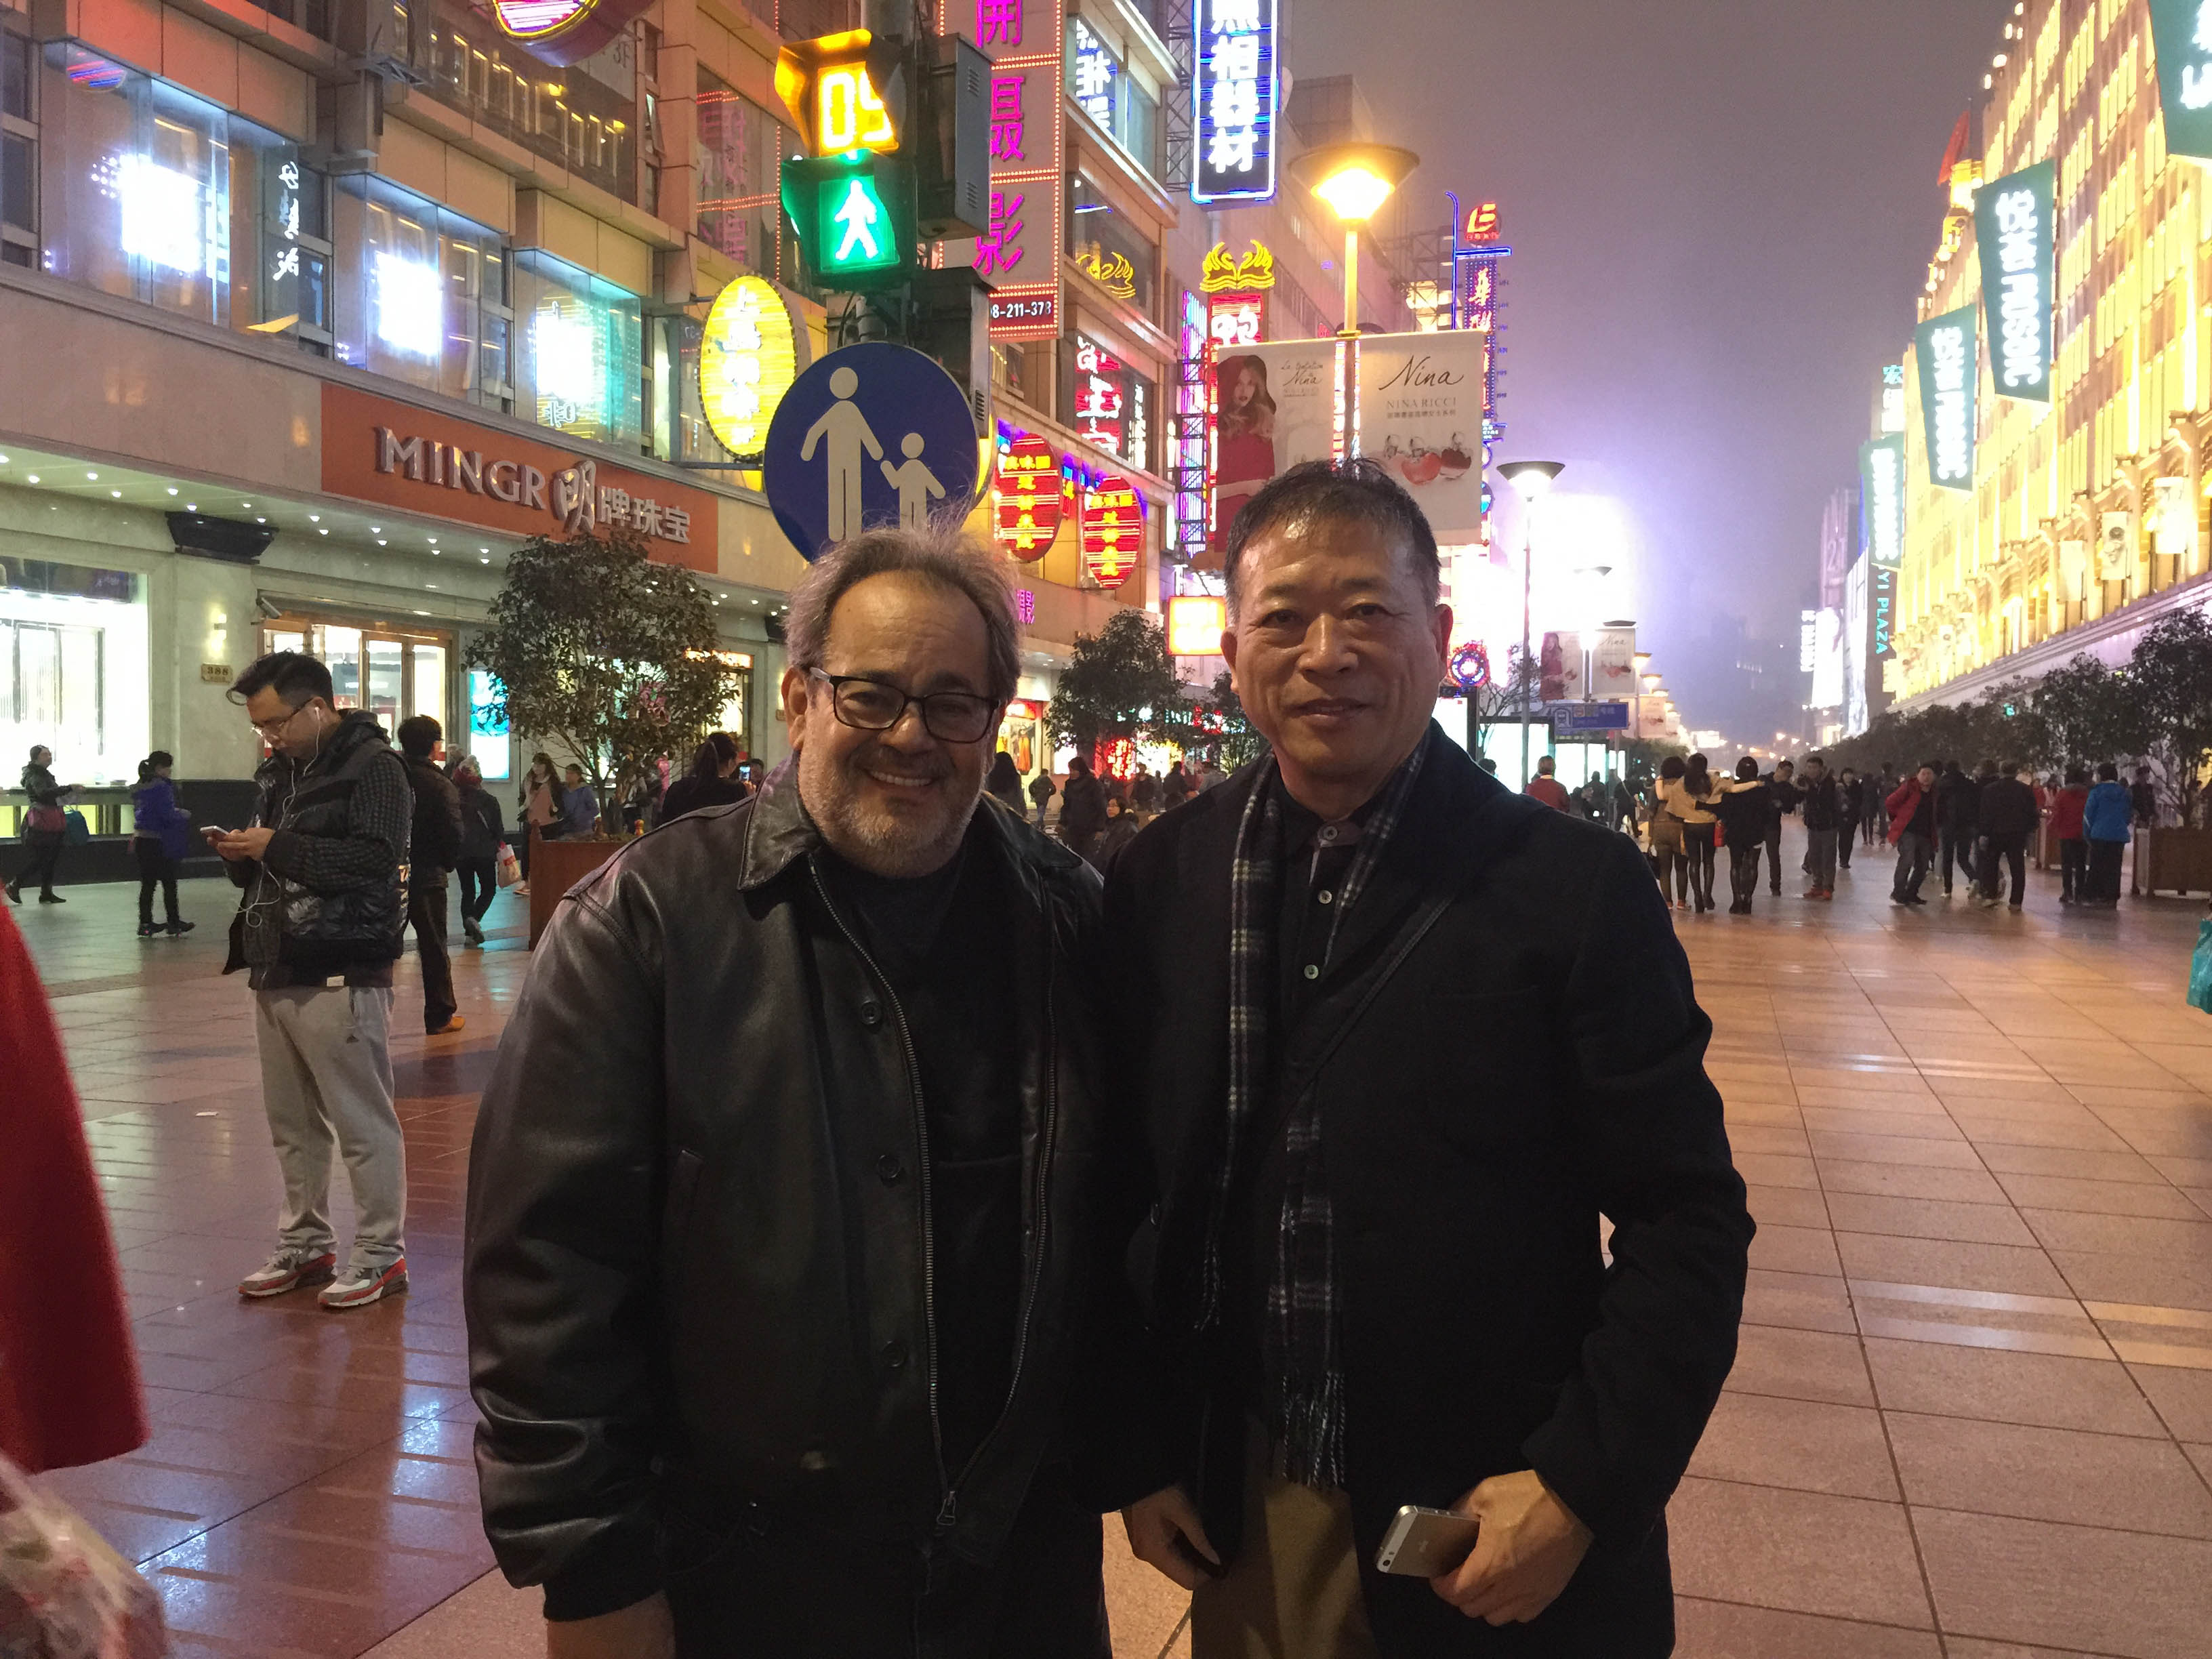
pedestrian, road, street, night, crowd